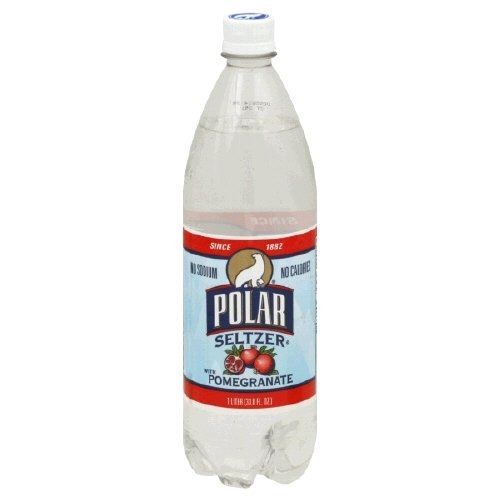
Item Name: Seltzer,Pomegranate
Bullet Point 1: 33.82 Oz (1 Liter)
Bullet Point 2: No calories
Bullet Point 3: No sodium
Bullet Point 4: 12 Pack
Product Description: Polar Seltzer, the brand known for crafting innovative and out-of-the-box seltzers. Authentic sparkling beverage, perfectly crafted from only 3 simple ingredients - water, bubbles and a hint of natural flavor. Polar Seltzer offers mouthwatering calorie-free refreshment that will keep you refreshed year round and naturally delight your body.
Value: 405.84
Unit: Fl Oz

Price: 1.48